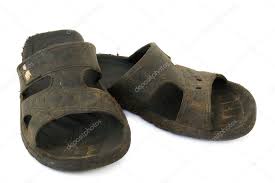
Waste category: shoes